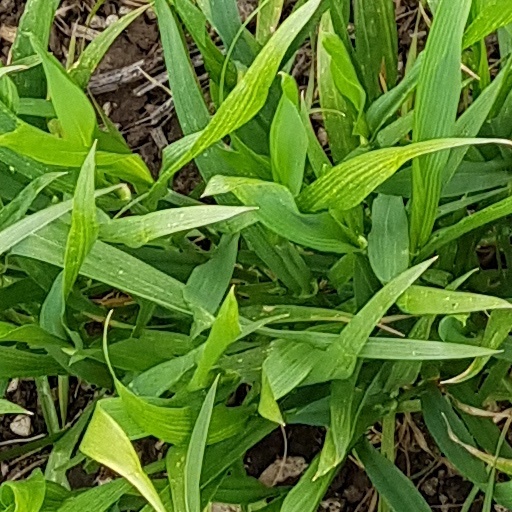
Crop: wheat